V bomber

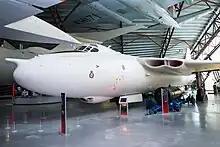
Vickers Valiant B1 XD818, flown by Kenneth Hubbard during Operation Grapple, preserved at Royal Air Force Museum Midlands

The V bombers were formally relieved of their role as the deliverer of the UK strategic nuclear deterrent, which officially passed to the Polaris ballistic missile submarines of the Royal Navy on 1 July 1969. The last Blue Steel mission was flown on 21 December 1970. Five Vulcan squadrons continued to serve with the WE.177B weapon in a tactical role in Europe with SACEUR. Nos 9 and 35 Squadrons moved to RAF Akrotiri in Cyprus, where they replaced Canberra bombers in support of CENTO and operations on NATO's southern flank. They were withdrawn in 1975 in the wake of the Turkish invasion of Cyprus. Six squadrons of Vulcans were still assigned this role with the WE.177 weapon in 1981. The last four remaining squadrons were about to disband in 1982 when called upon to assist in the Falklands War.